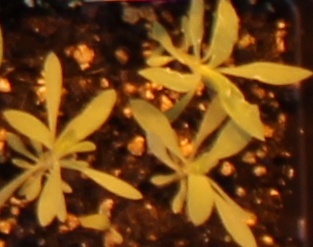
Label: Kochia